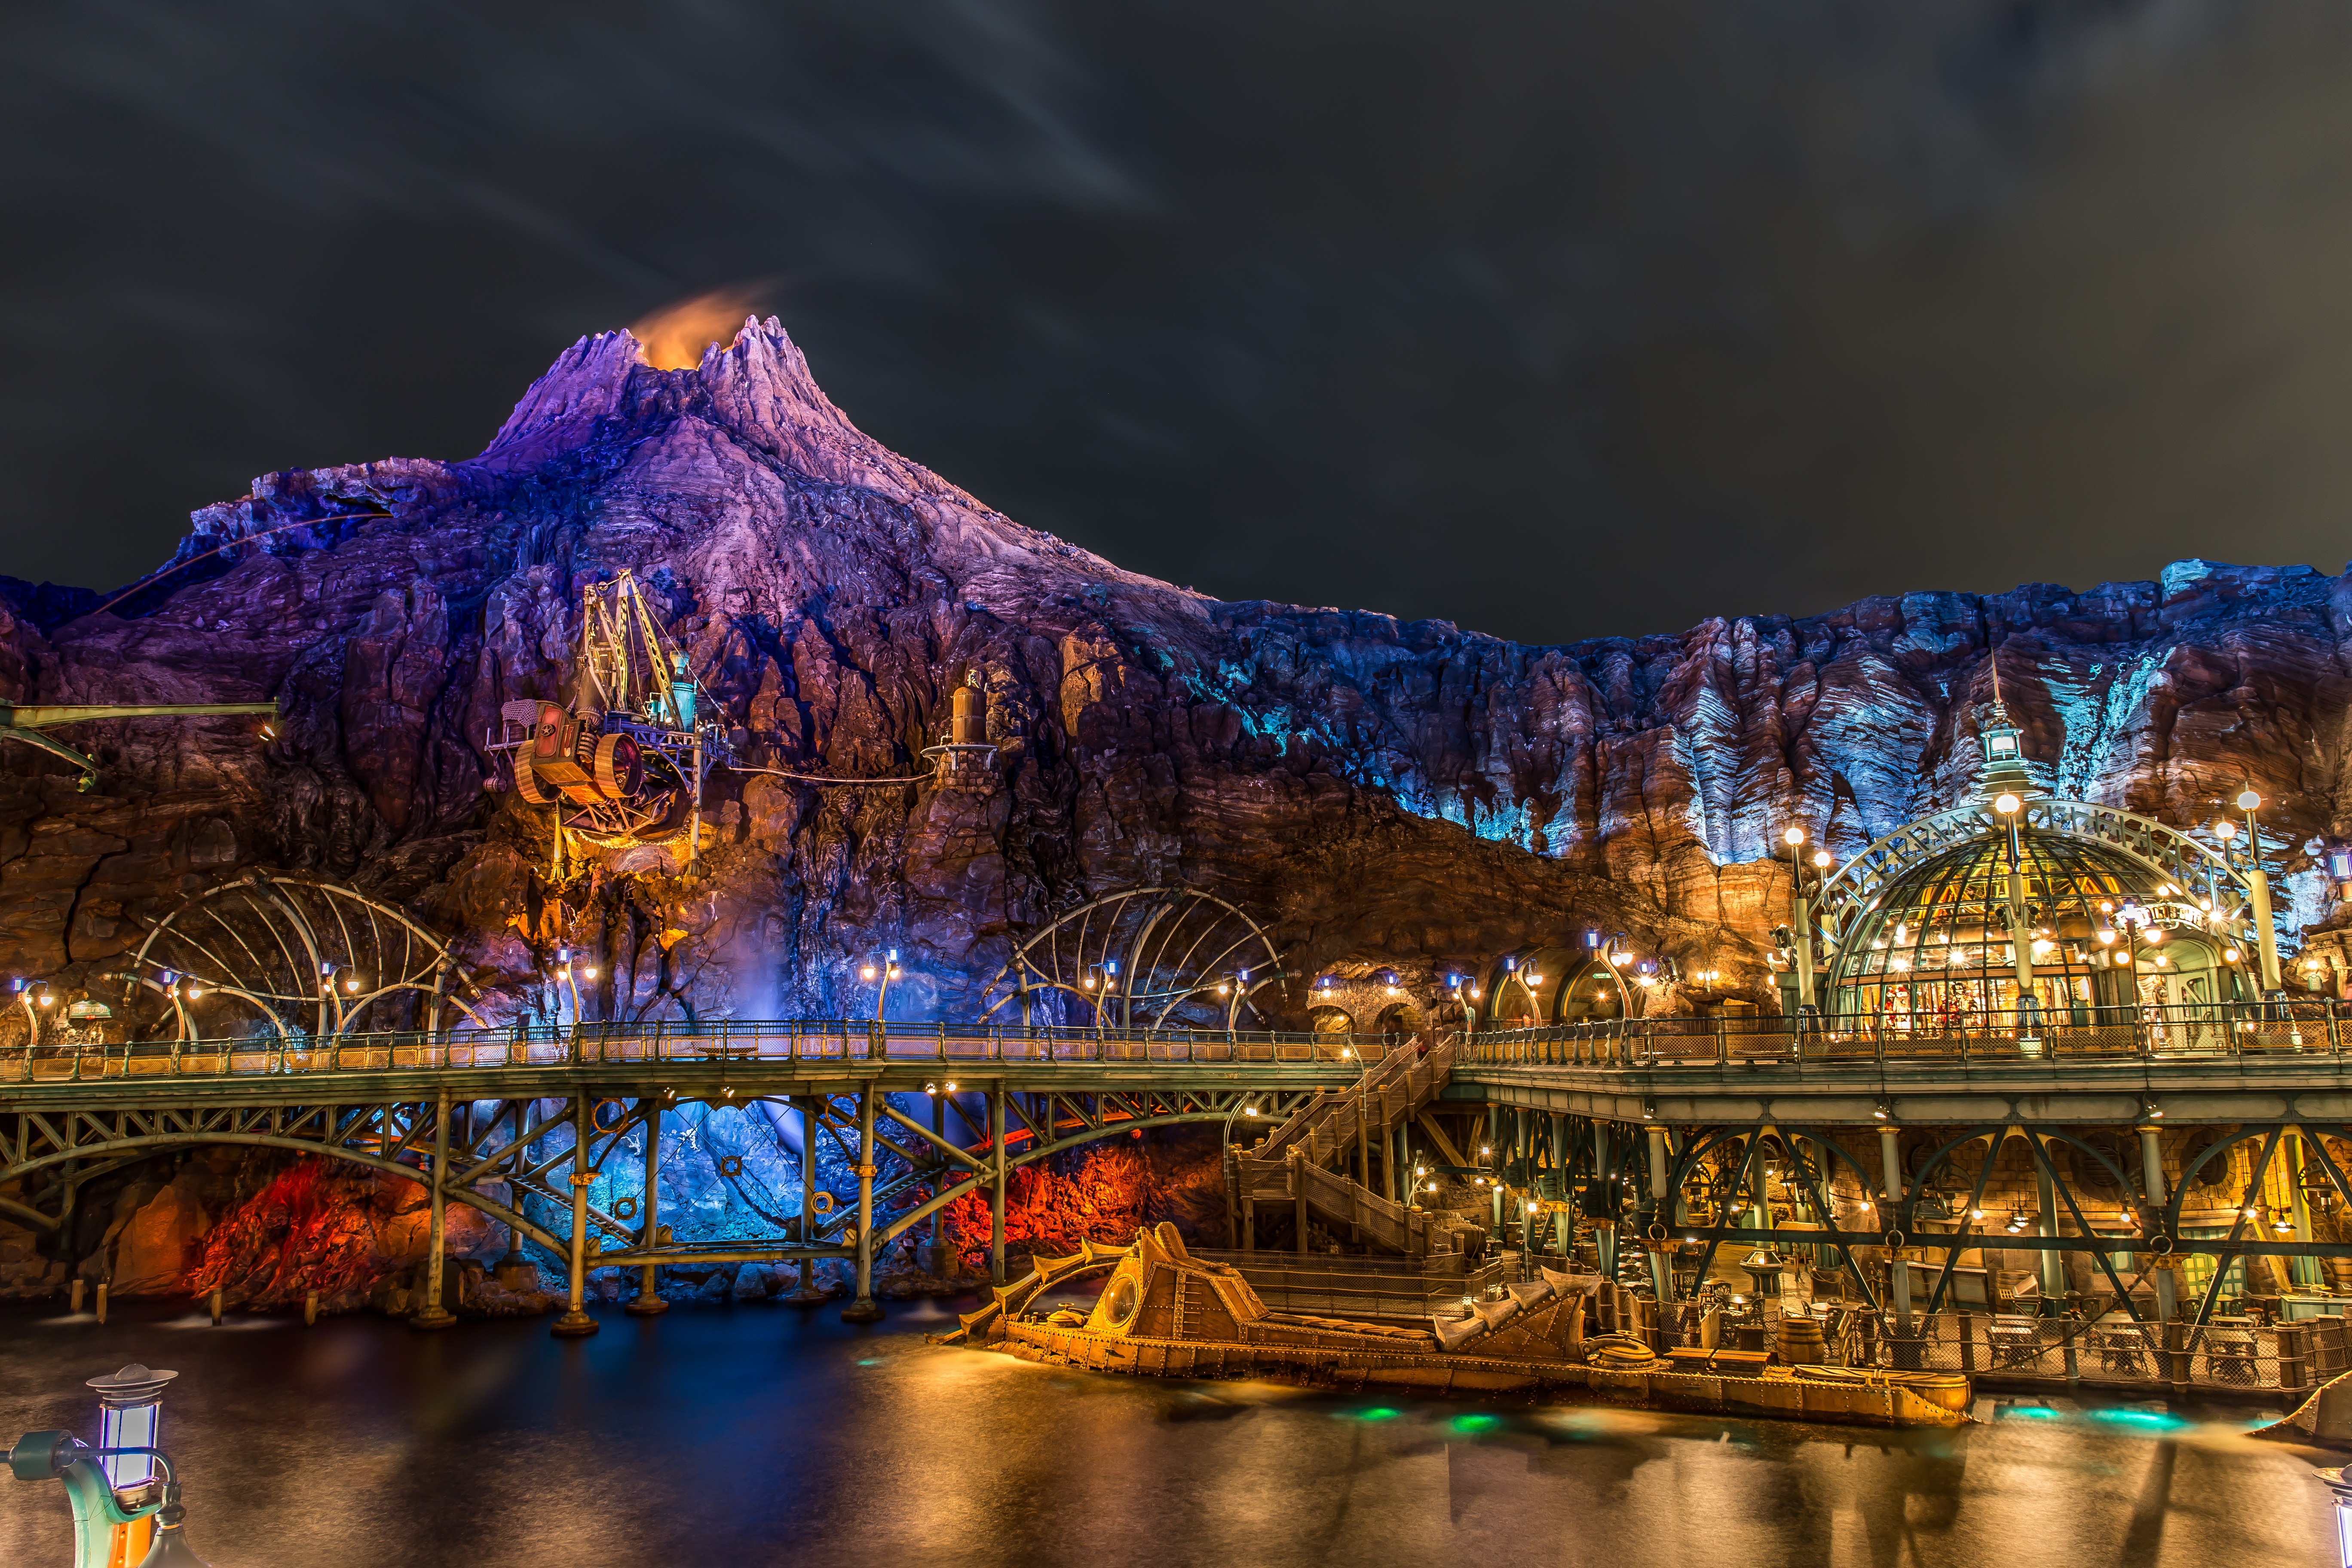
light, night, view, building, city, ship, cityscape, travel, dusk, evening, reflection, color, landmark, colorful, japan, disney, christmas decoration, windows, brilliant, night view, street lights, disney sea, long time, prometheus volcano, mysterious island